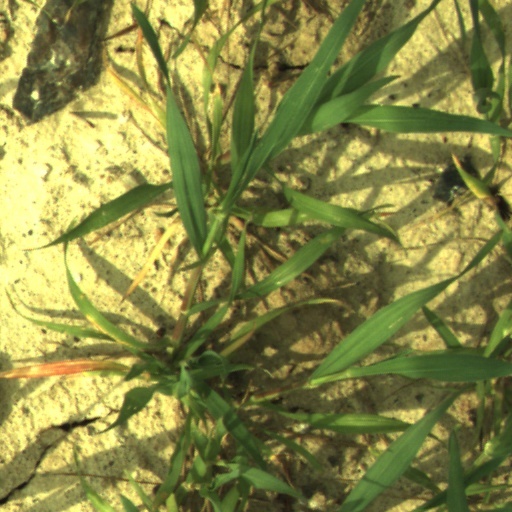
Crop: wheat